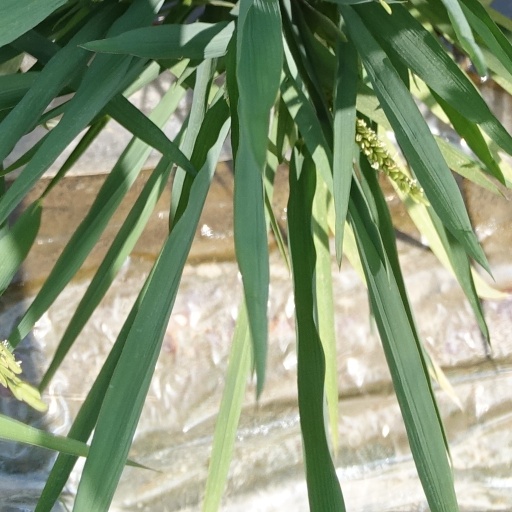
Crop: rice